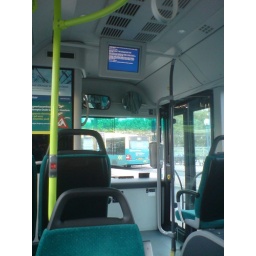
het blue screen of death... Ik zag het bij geldautomaten, kaartjes automaten, maar nu ook in de bus!